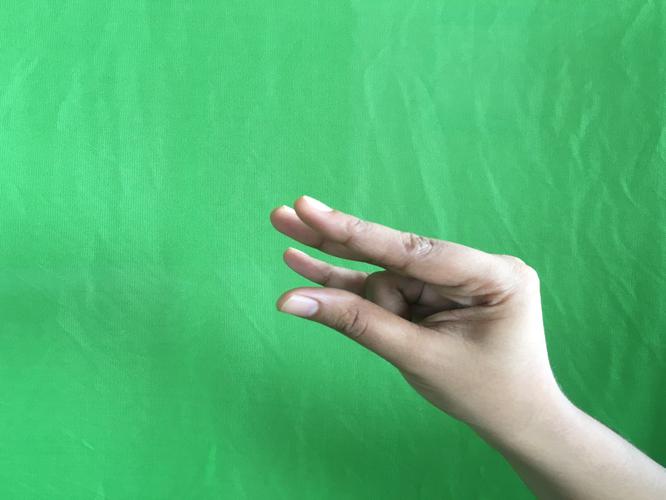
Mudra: Kangulam
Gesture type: single_hand